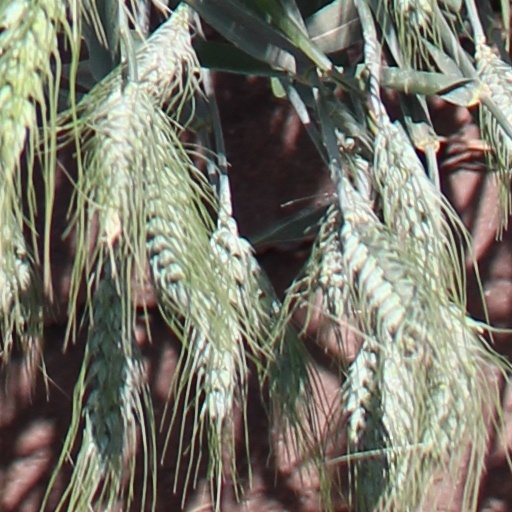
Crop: wheat